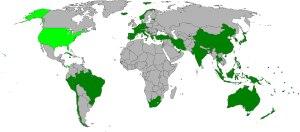
La politique étrangère des îles Cook est influencée par la position géographique isolée de cet État.